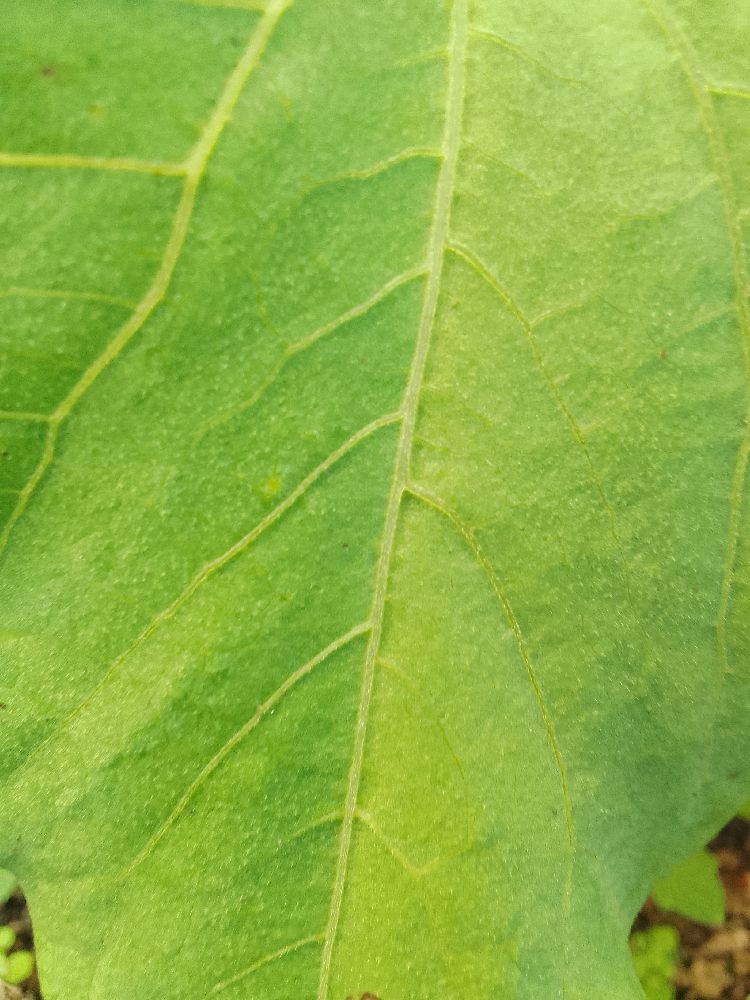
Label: healthy